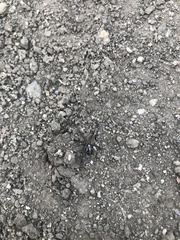
Species: Lactrodectus_hesperus